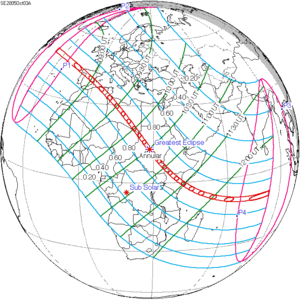
L’éclipse solaire du 3 octobre 2005 est une éclipse solaire annulaire. Elle eut lieu, il y a : 14 ans, 9 mois et 2 jours.